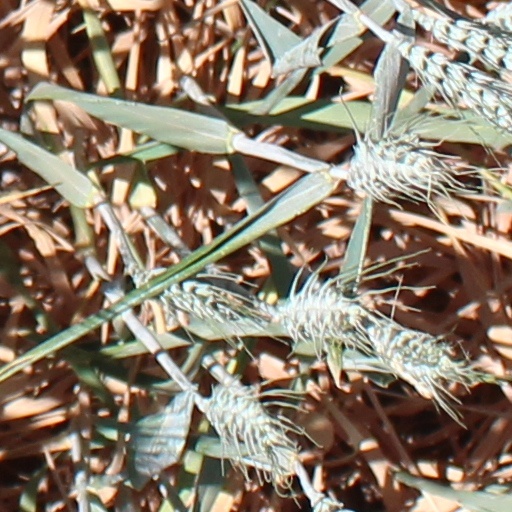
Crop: wheat